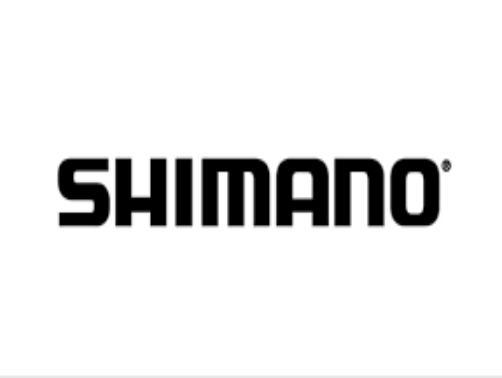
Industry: Others